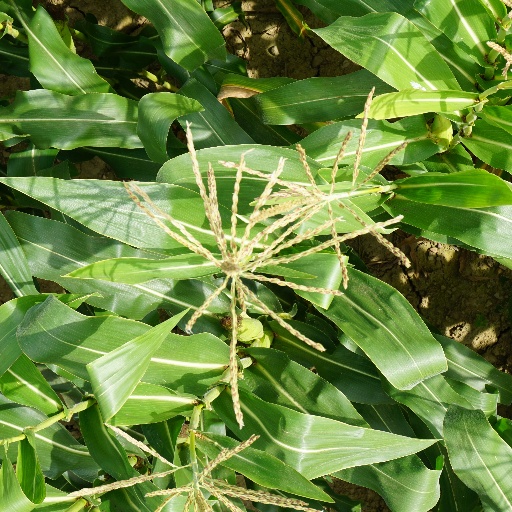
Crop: maize; corn